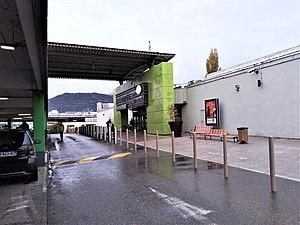
Grand-Place (entrée du Carrefour d'Échirolles)
Échirolles est une commune française située dans le département de l'Isère, en région Auvergne-Rhône-Alpes.